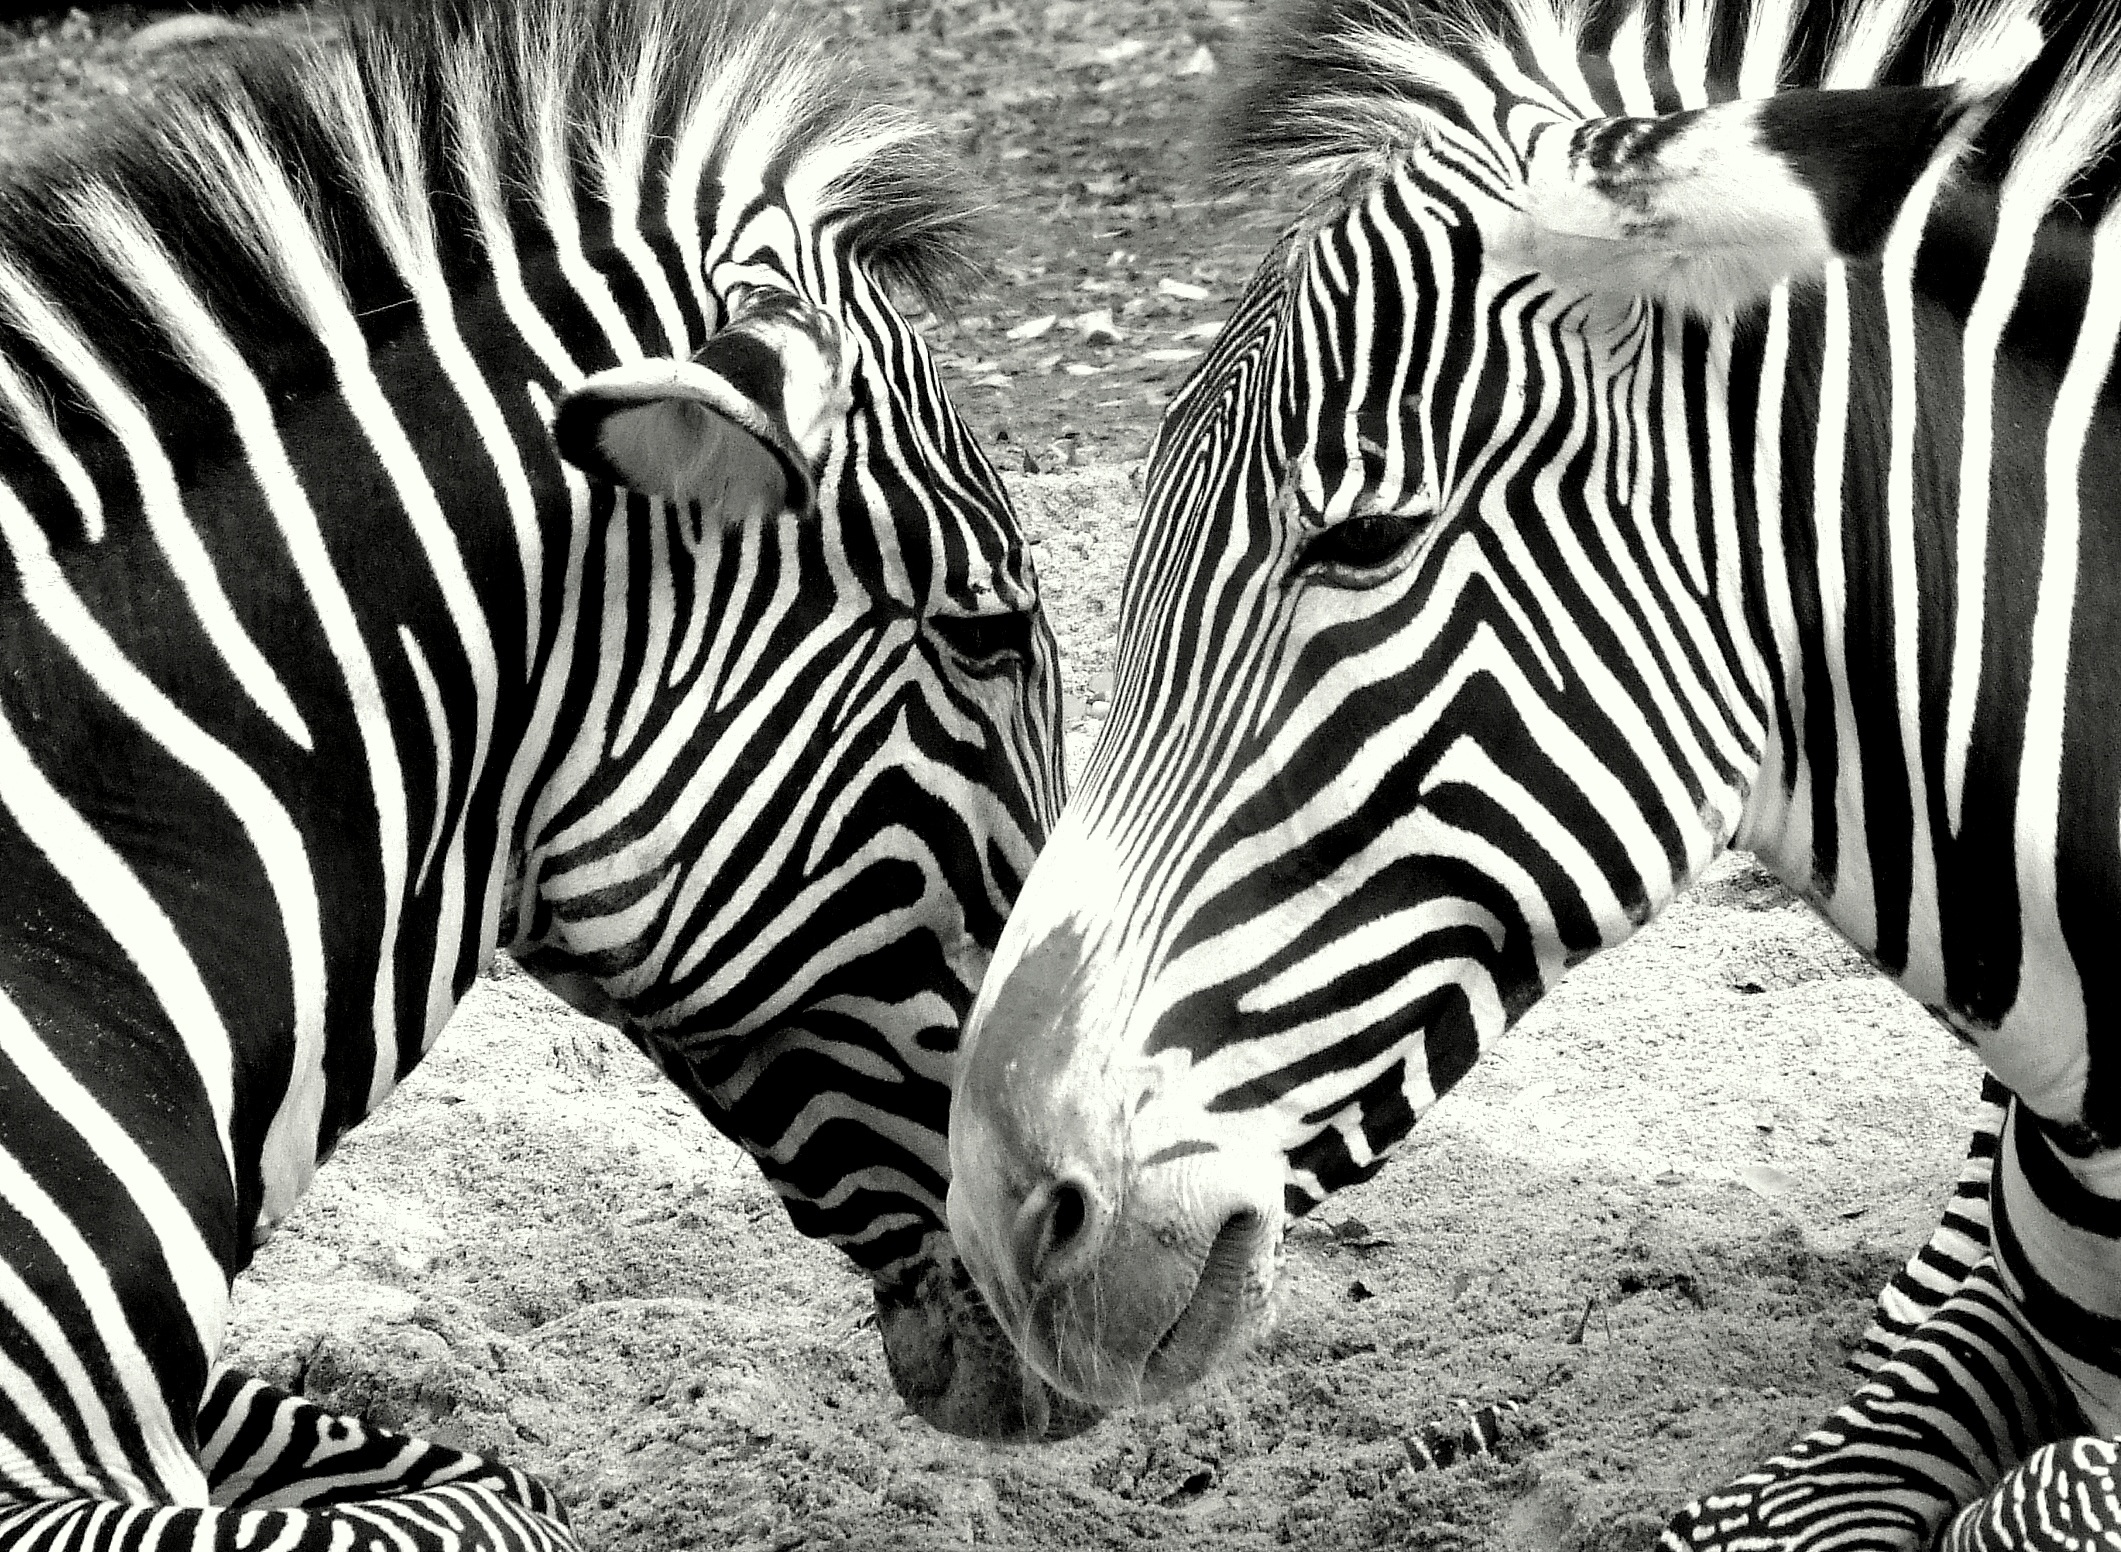
black and white, wildlife, zoo, mammal, monochrome, fauna, zebra, illustration, zebras, monochrome photography, horse like mammal